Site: saxony
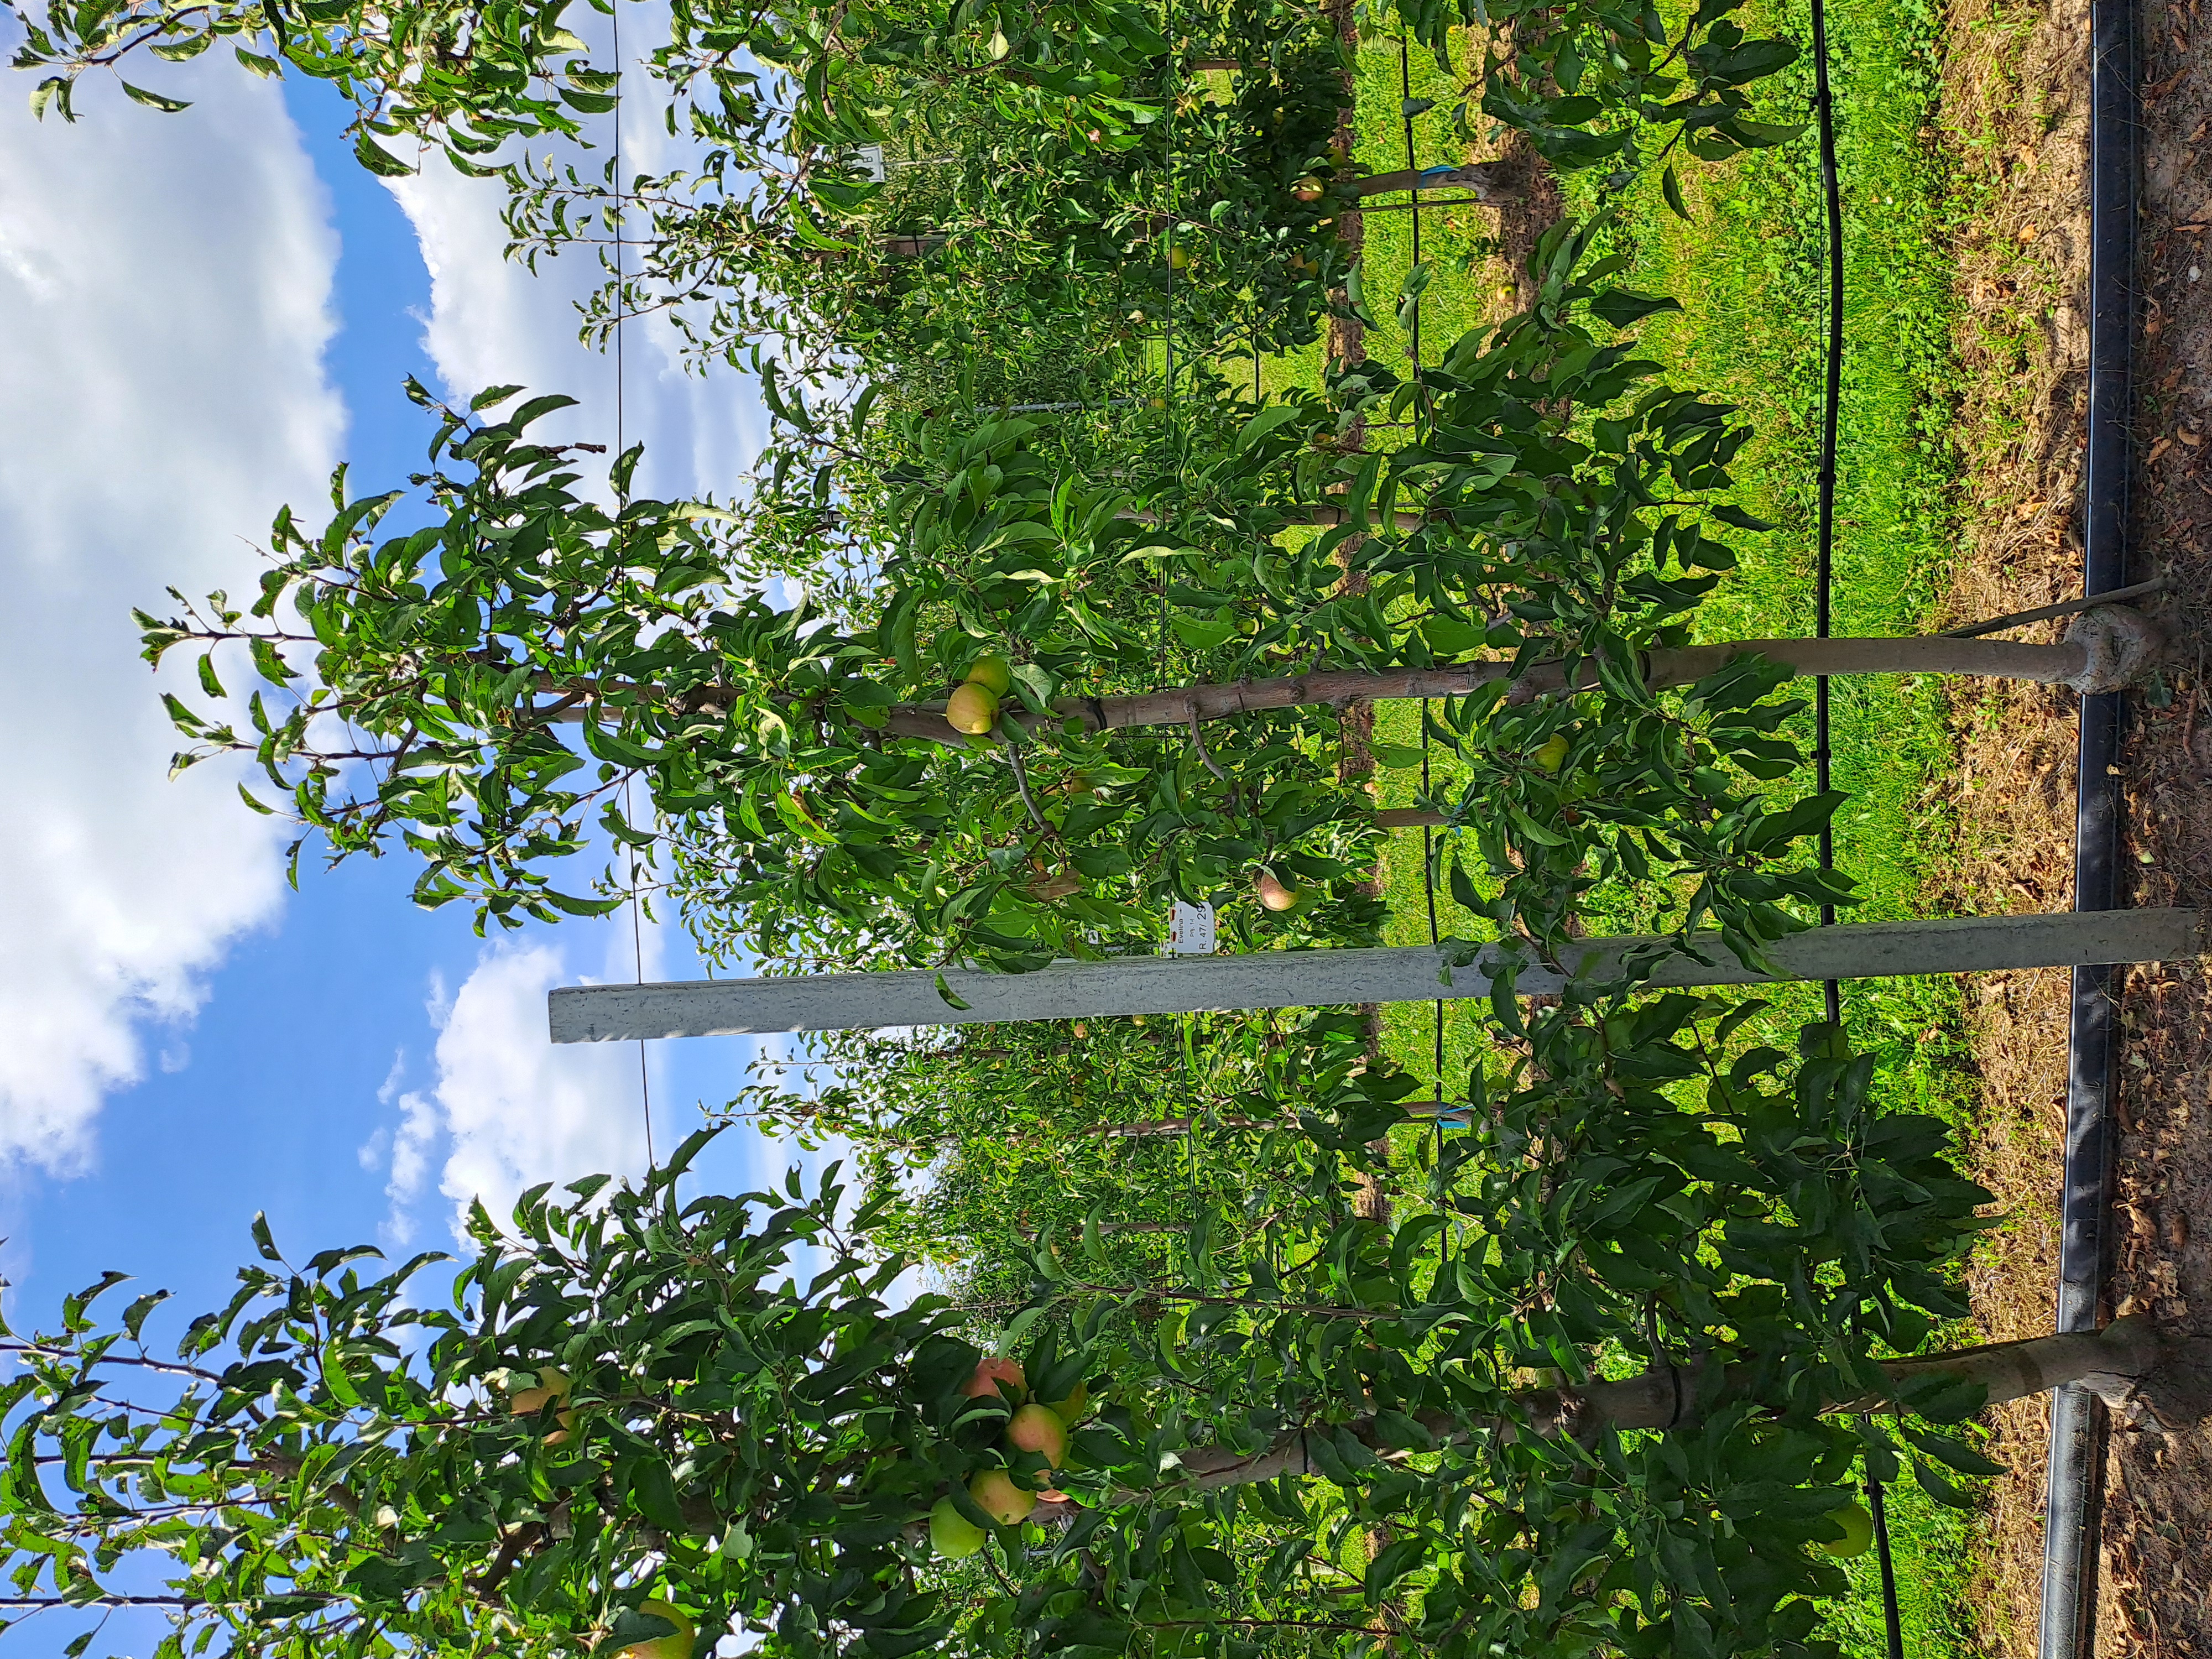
Growth stage (BBCH 85): Maturity of fruit and seed